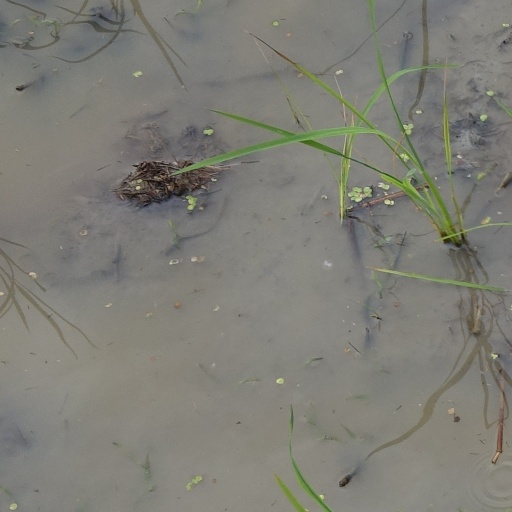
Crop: rice